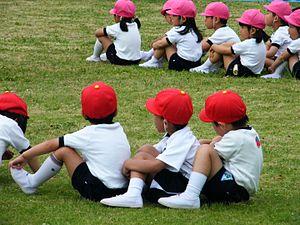
Le undōkaï est une fête sportive japonaise dans les écoles, en automne. Les étudiants agissent en groupes et essaient de gagner des points pour la victoire.